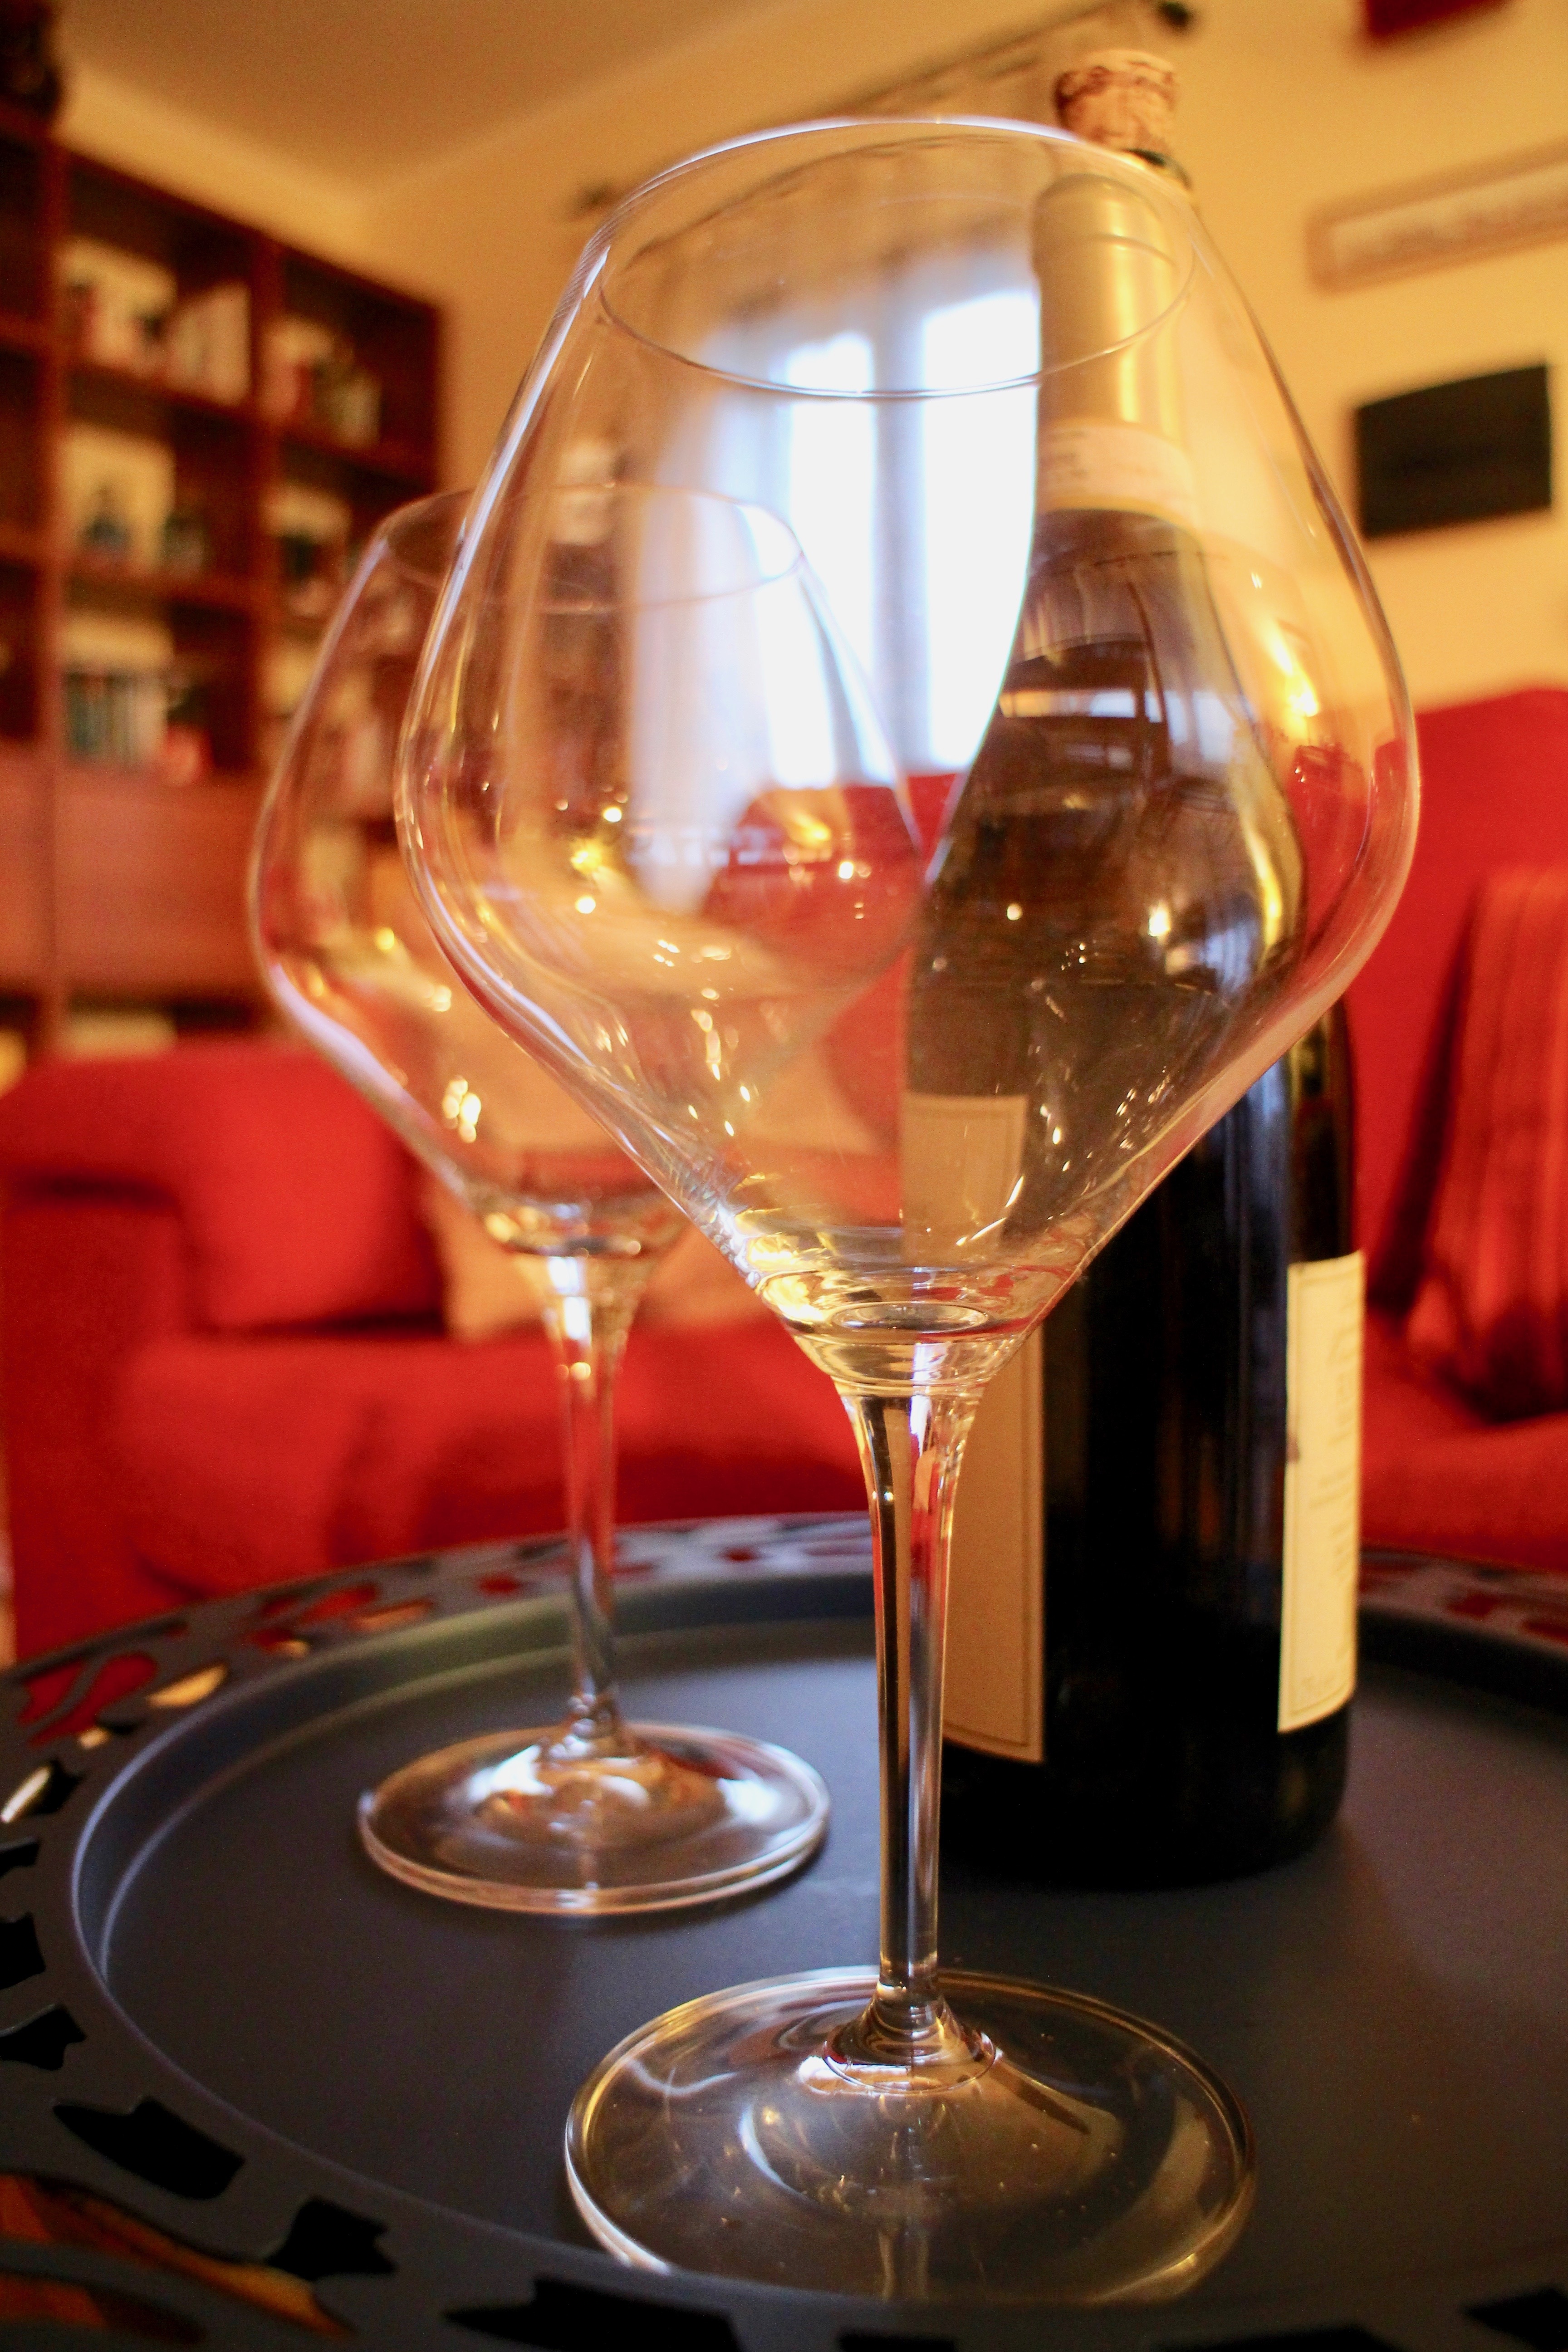
wine, glass, restaurant, drink, friendship, wine glass, glasses, party, feast, aperitif, brindisi, stemware, alcoholic beverage